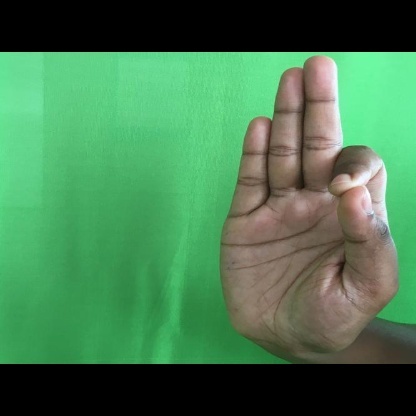
Mudra: Aralam